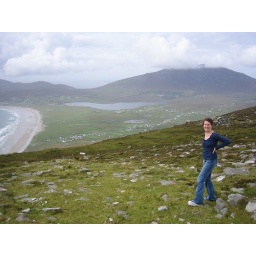
The mountain behind our house in Dookinella, Achill.